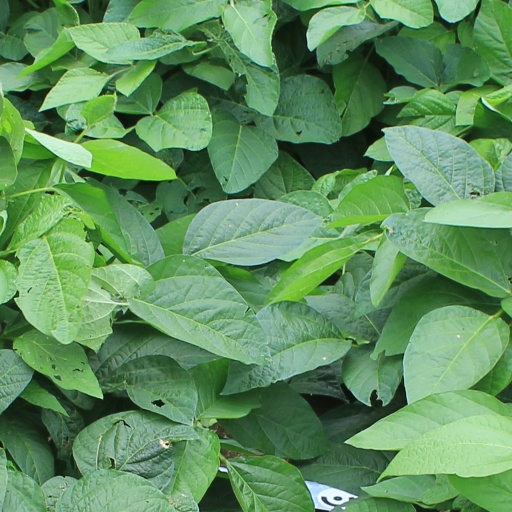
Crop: soybean